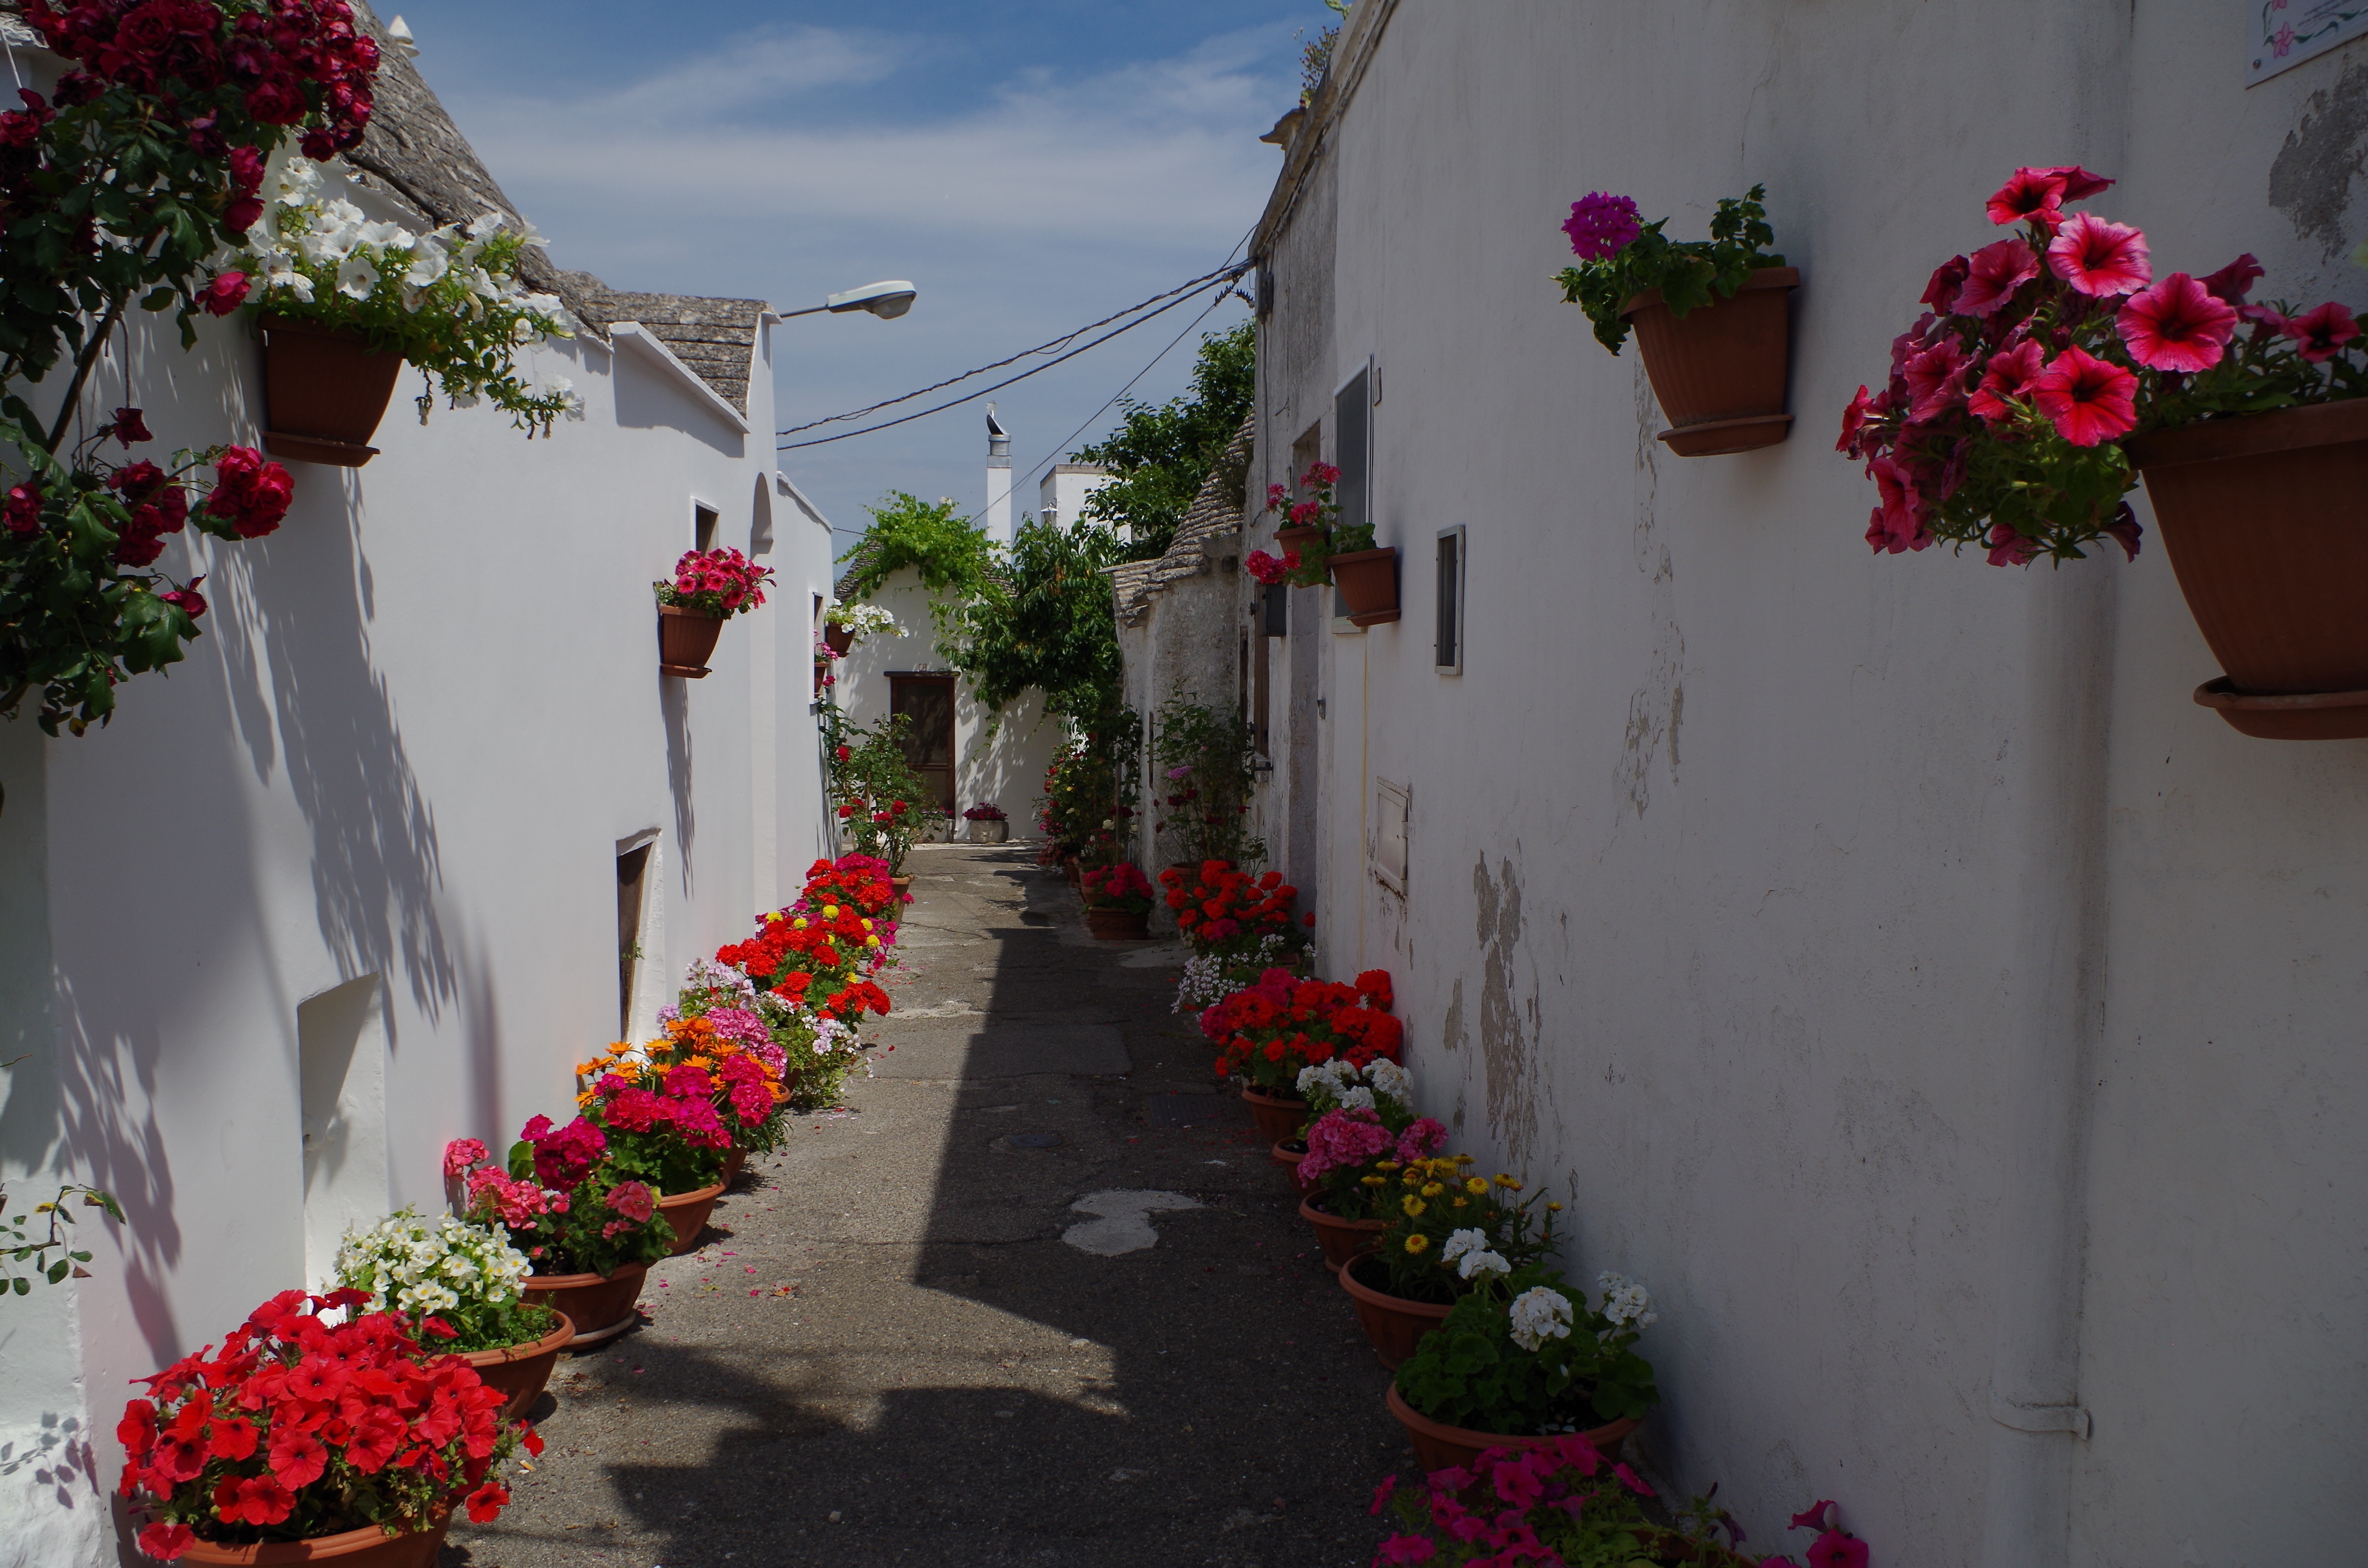
plant, flower, country, travel, red, holiday, italy, flora, south, courtyard, holidays, floristry, apulia, alberobello, historical centre, puglia, glimpse